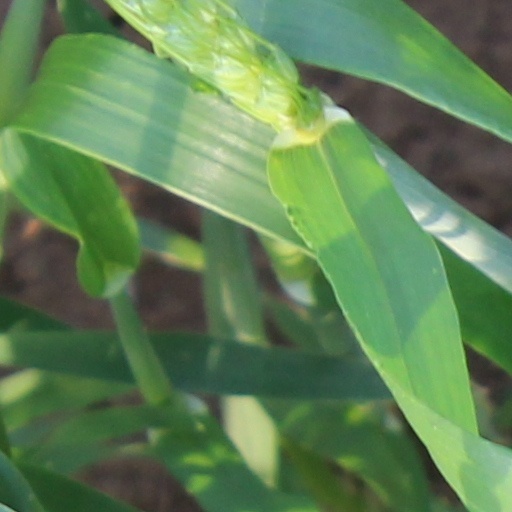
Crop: wheat